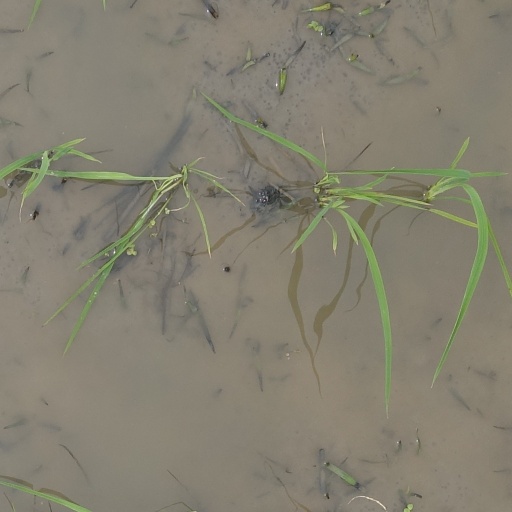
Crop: rice